Mavis Grind

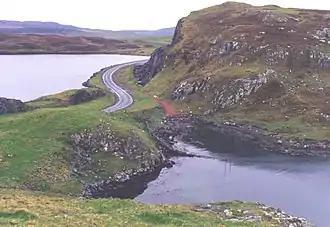
Mavis Grind, looking south, with an inlet of St Magnus Bay at right and Sullom Voe to the left

Mavis Grind ( or "", meaning "gate of the narrow isthmus") is a narrow isthmus joining the Northmavine peninsula to the rest of the island of Mainland in the Shetland Islands, Scotland. It is just over 90 metres (295 ft) at its narrowest point.